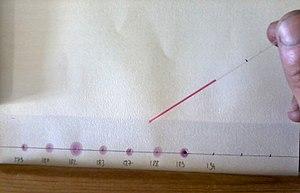
Dépôt de vin sur papier chromatographique à la micro-pipette
La chromatographie sur papier est une technique de chromatographie planaire dont la phase mobile est liquide.
En vinification, la fermentation malolactique, aussi abrégée FML ou malo, est la transformation de l'acide malique en acide lactique par l'intermédiaire de bactéries anaérobies appelées bactéries lactiques comme l’espèce Oenococcus oeni. Se traduisant par une diminution de l'acidité, elle permet une stabilisation et un assouplissement du vin, particulièrement recherchés pour la vinification en rouge.